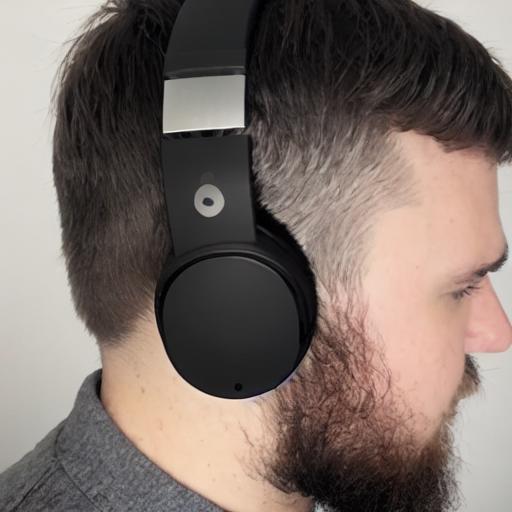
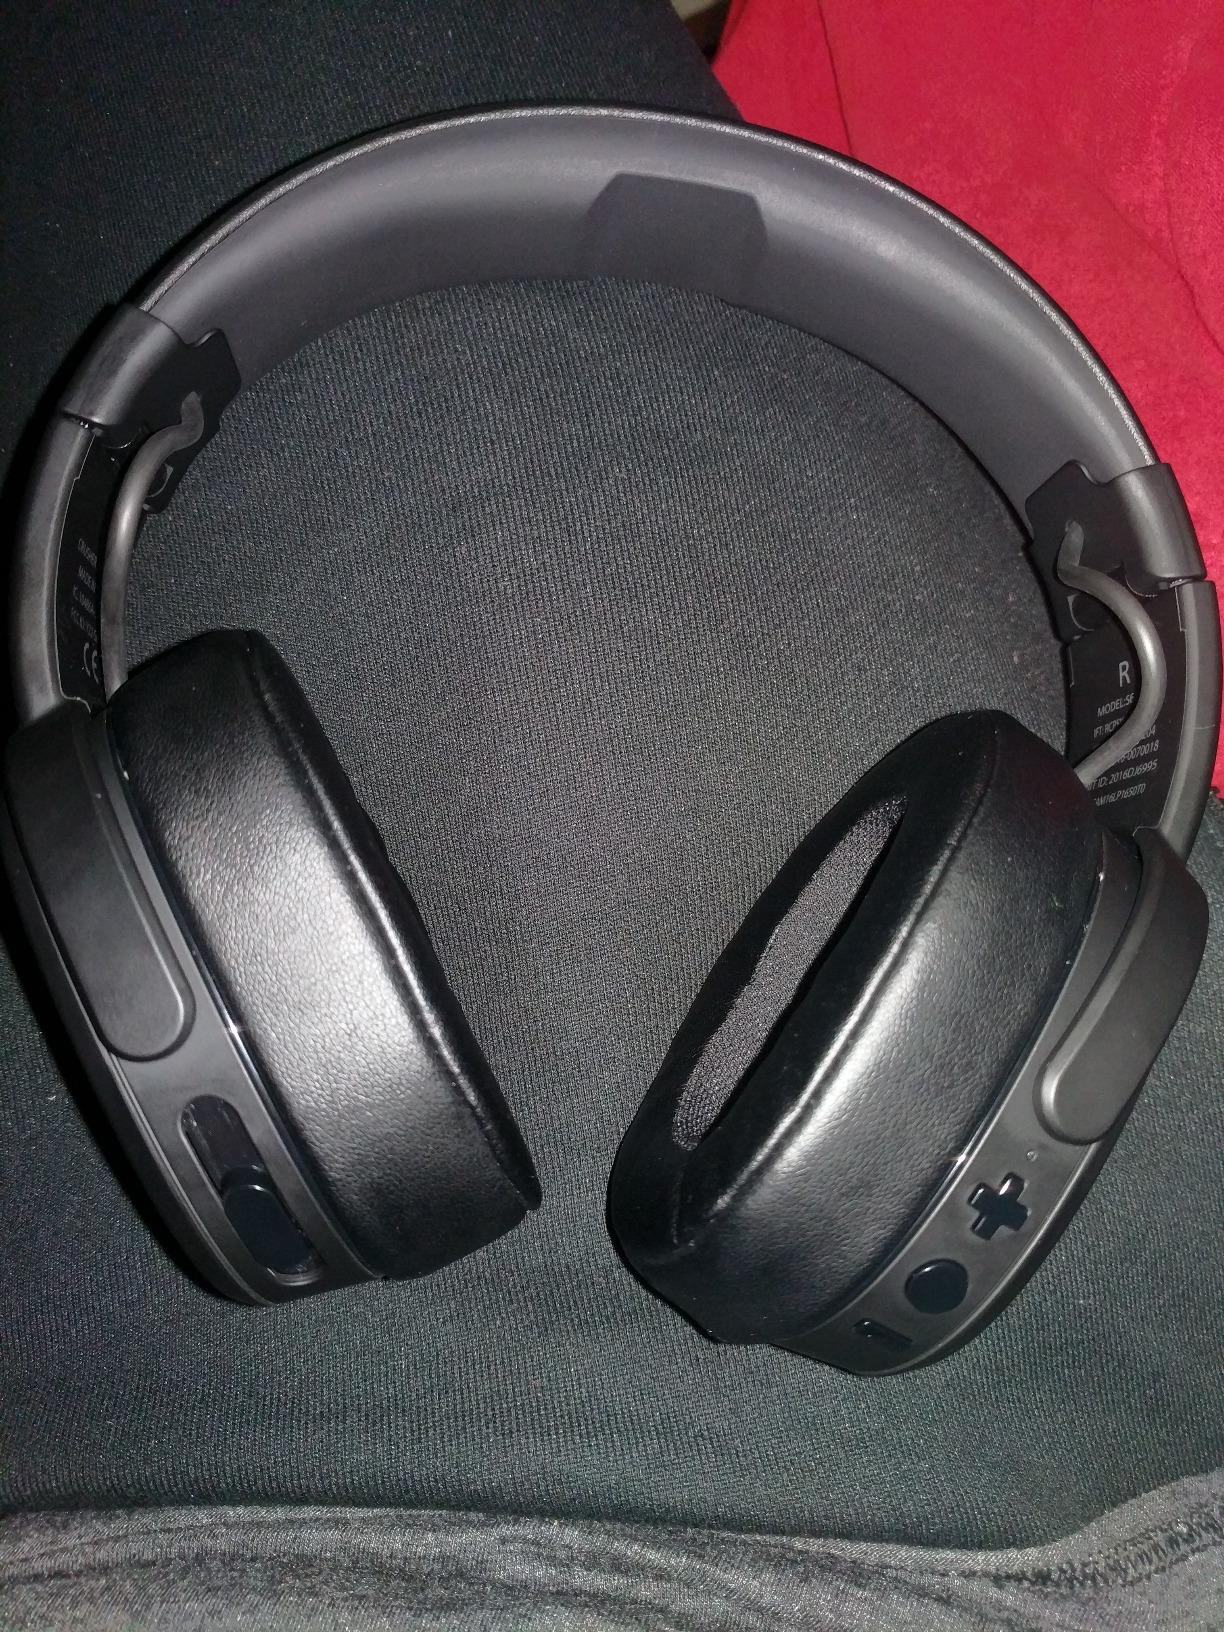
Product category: headphones
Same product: no